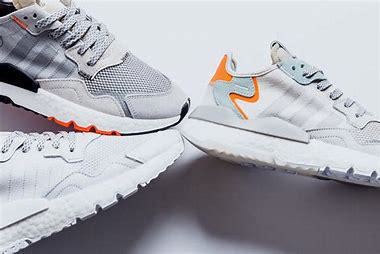
Brand: adidas
Model: originals Adidas Originals Nite Jogger